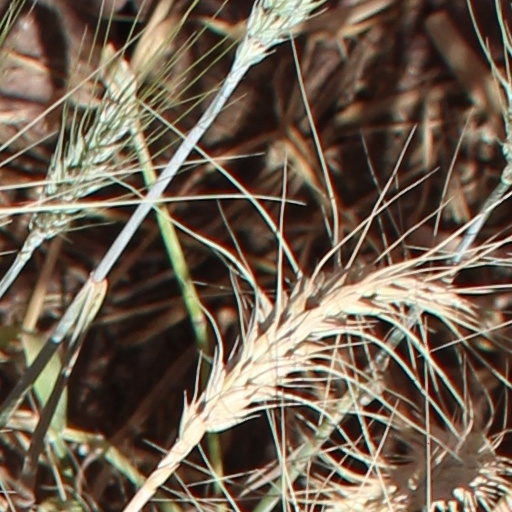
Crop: wheat